Felix Yusupov

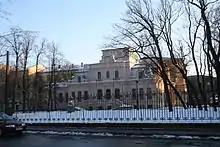
When the Yusupov Palace was renovated at the end of 1916, Felix lived in the palace of Grand Duchess Xenia Alexandrovna on Moika 106.

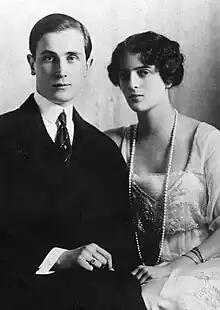
Prince Felix Yusupov and Princess Irina Alexandrovna in 1915

On the night of 29/30 December (NS) 1916, Felix, Dmitri, Vladimir Purishkevich, assistant Stanislas de Lazovert, and Sukhotin killed Rasputin in the Moika Palace under the pretense of a housewarming party. A major reconstruction of the palace had almost been finished, with a small room in the basement carefully furnished. Perhaps some women were invited but Yusupov did not mention their names; Radzinsky suggested Dimitri's step-sister Marianne Pistohlkors and film star Vera Karalli. Smith came up with Princess Olga Paley and Anna von Drenteln. Somewhere in the building were a major-domo and a valet, waiting for orders.